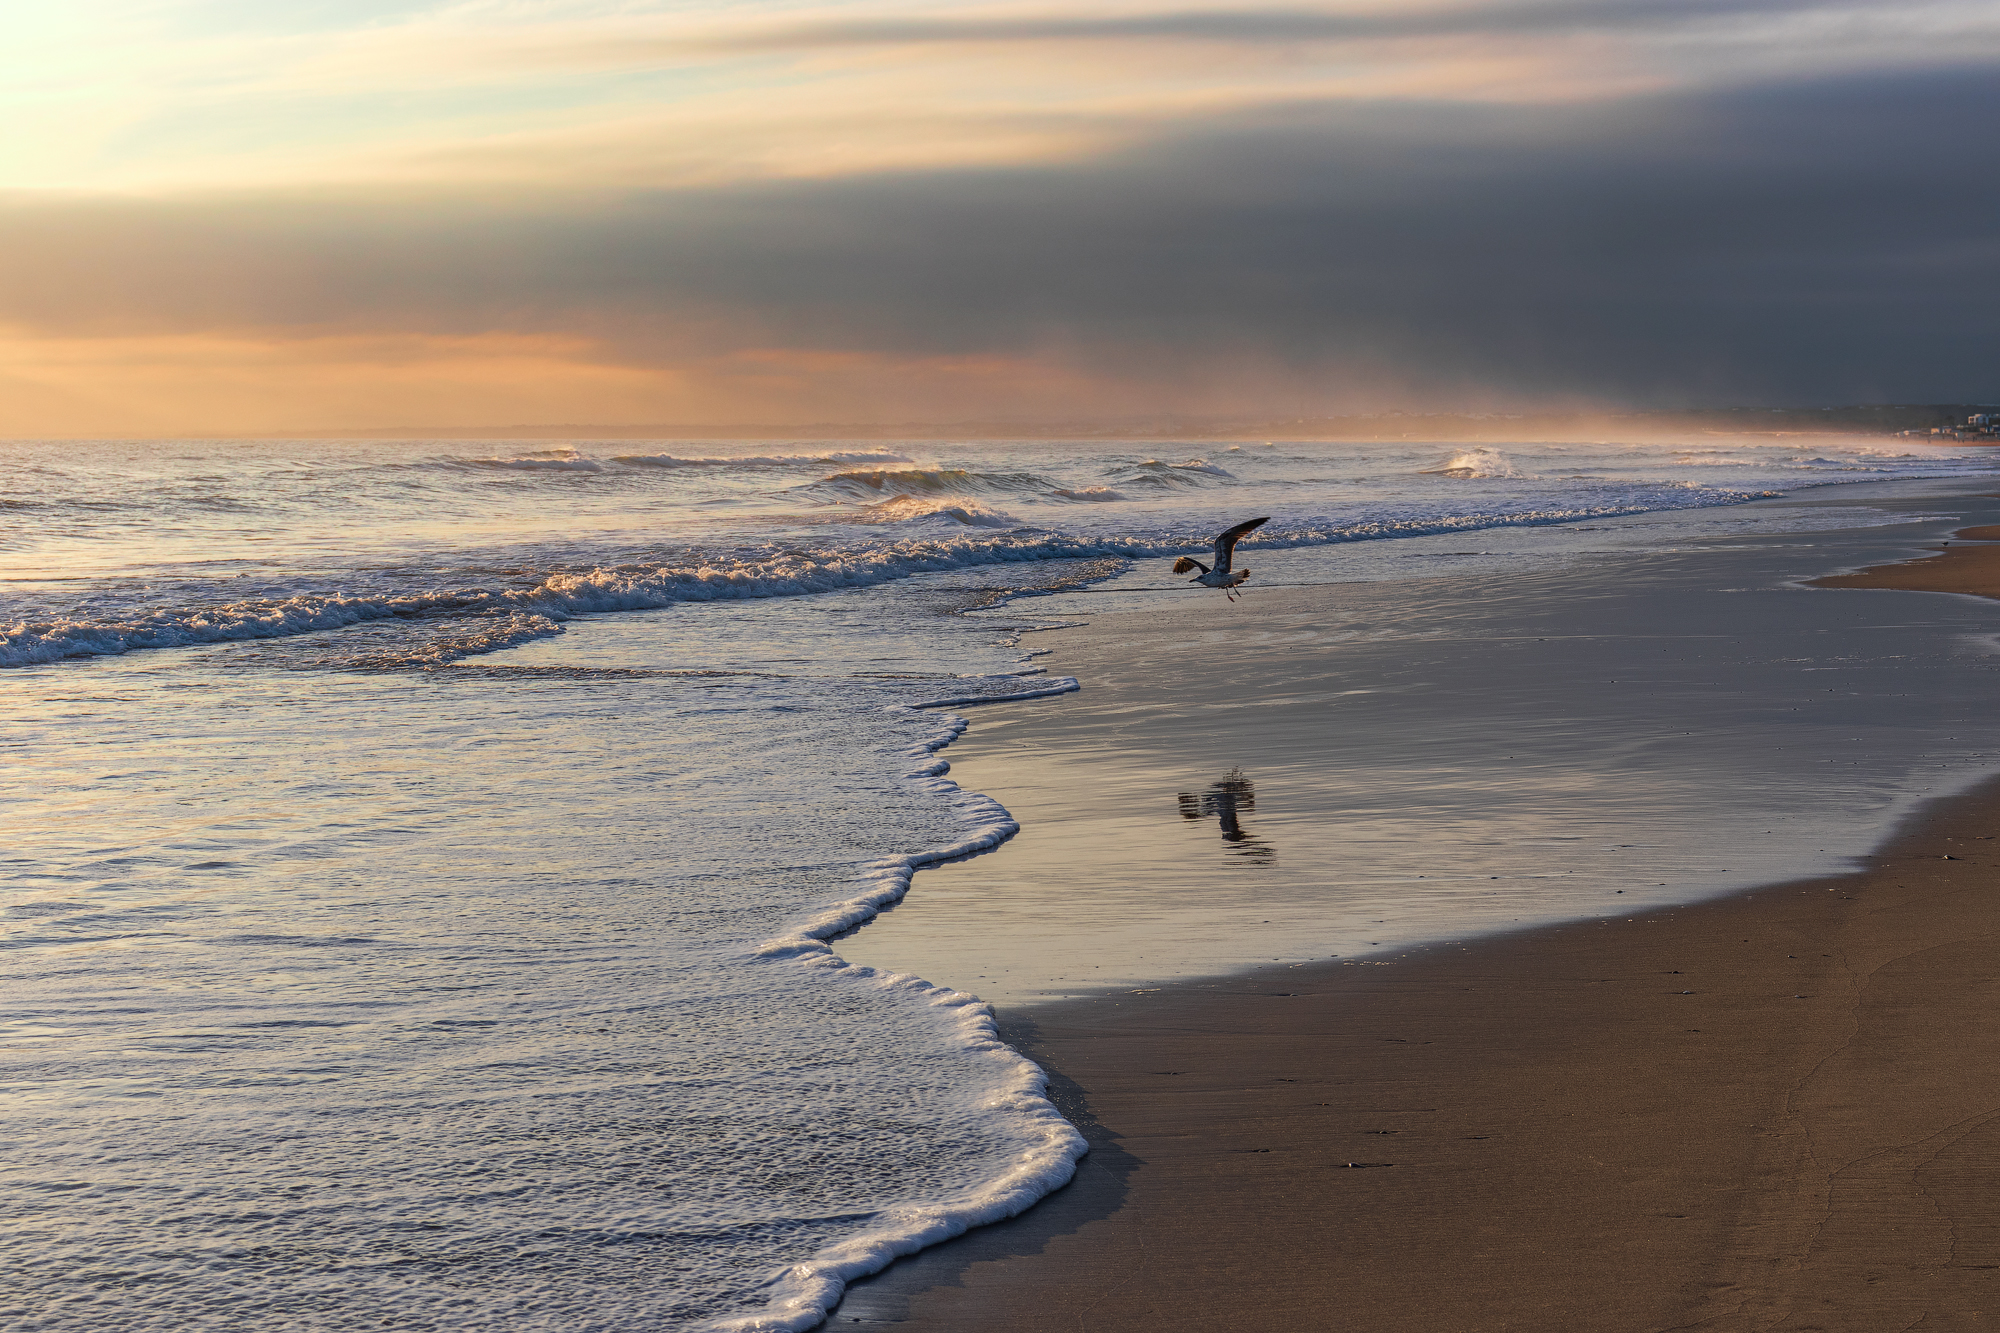
sea, body of water, fluid, coastal and oceanic landforms, shore, coast, water, liquid, sand, atmosphere, ocean, beach, wave, atmospheric phenomenon, bird, wind wave, wind, evening, sunset, dusk, tide, shoal, bay, mudflat, sunrise, wetland, seabird, dawn, sound, tropics